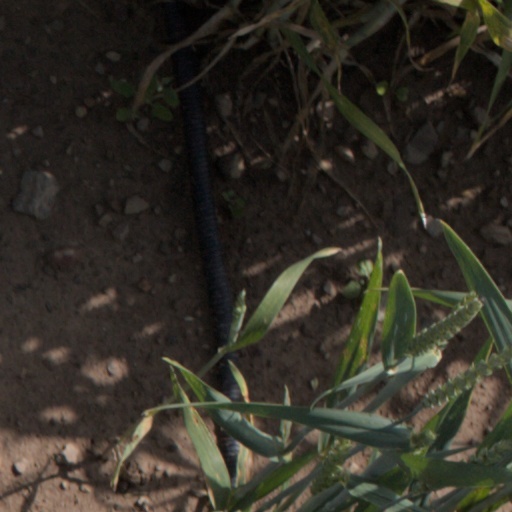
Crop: wheat